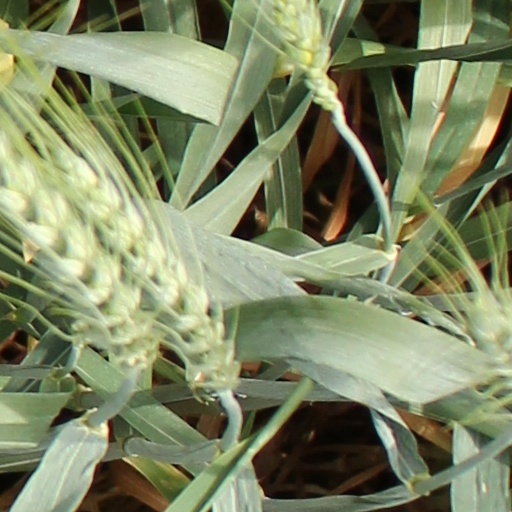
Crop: wheat